WAMO (AM)

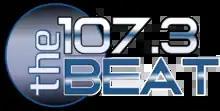
Logo as "107.3 The Beat"

On June 25, 2019, at 11 a.m., WAMO changed formats from rhythmic contemporary (which continued on WBZZ-HD3 and W261AX) to urban adult contemporary, branded as "107.3 The Beat"; the branding referred to WAMO's new FM translator, W297BU (107.3). On October 16, 2020, WAMO announced that the "WAMO 100" hip hop programming would move to 107.3 on November 2, marking the fourth FM frequency to carry the "WAMO" brand and the return of the hip hop format to the 660 frequency; W261AX was concurrently repurposed as an FM translator for KDKA (1020 AM). On March 22, 2022, it was announced that Audacy would purchase the WAMO intellectual property, and begin operating the station on April 4 via a local marketing agreement.